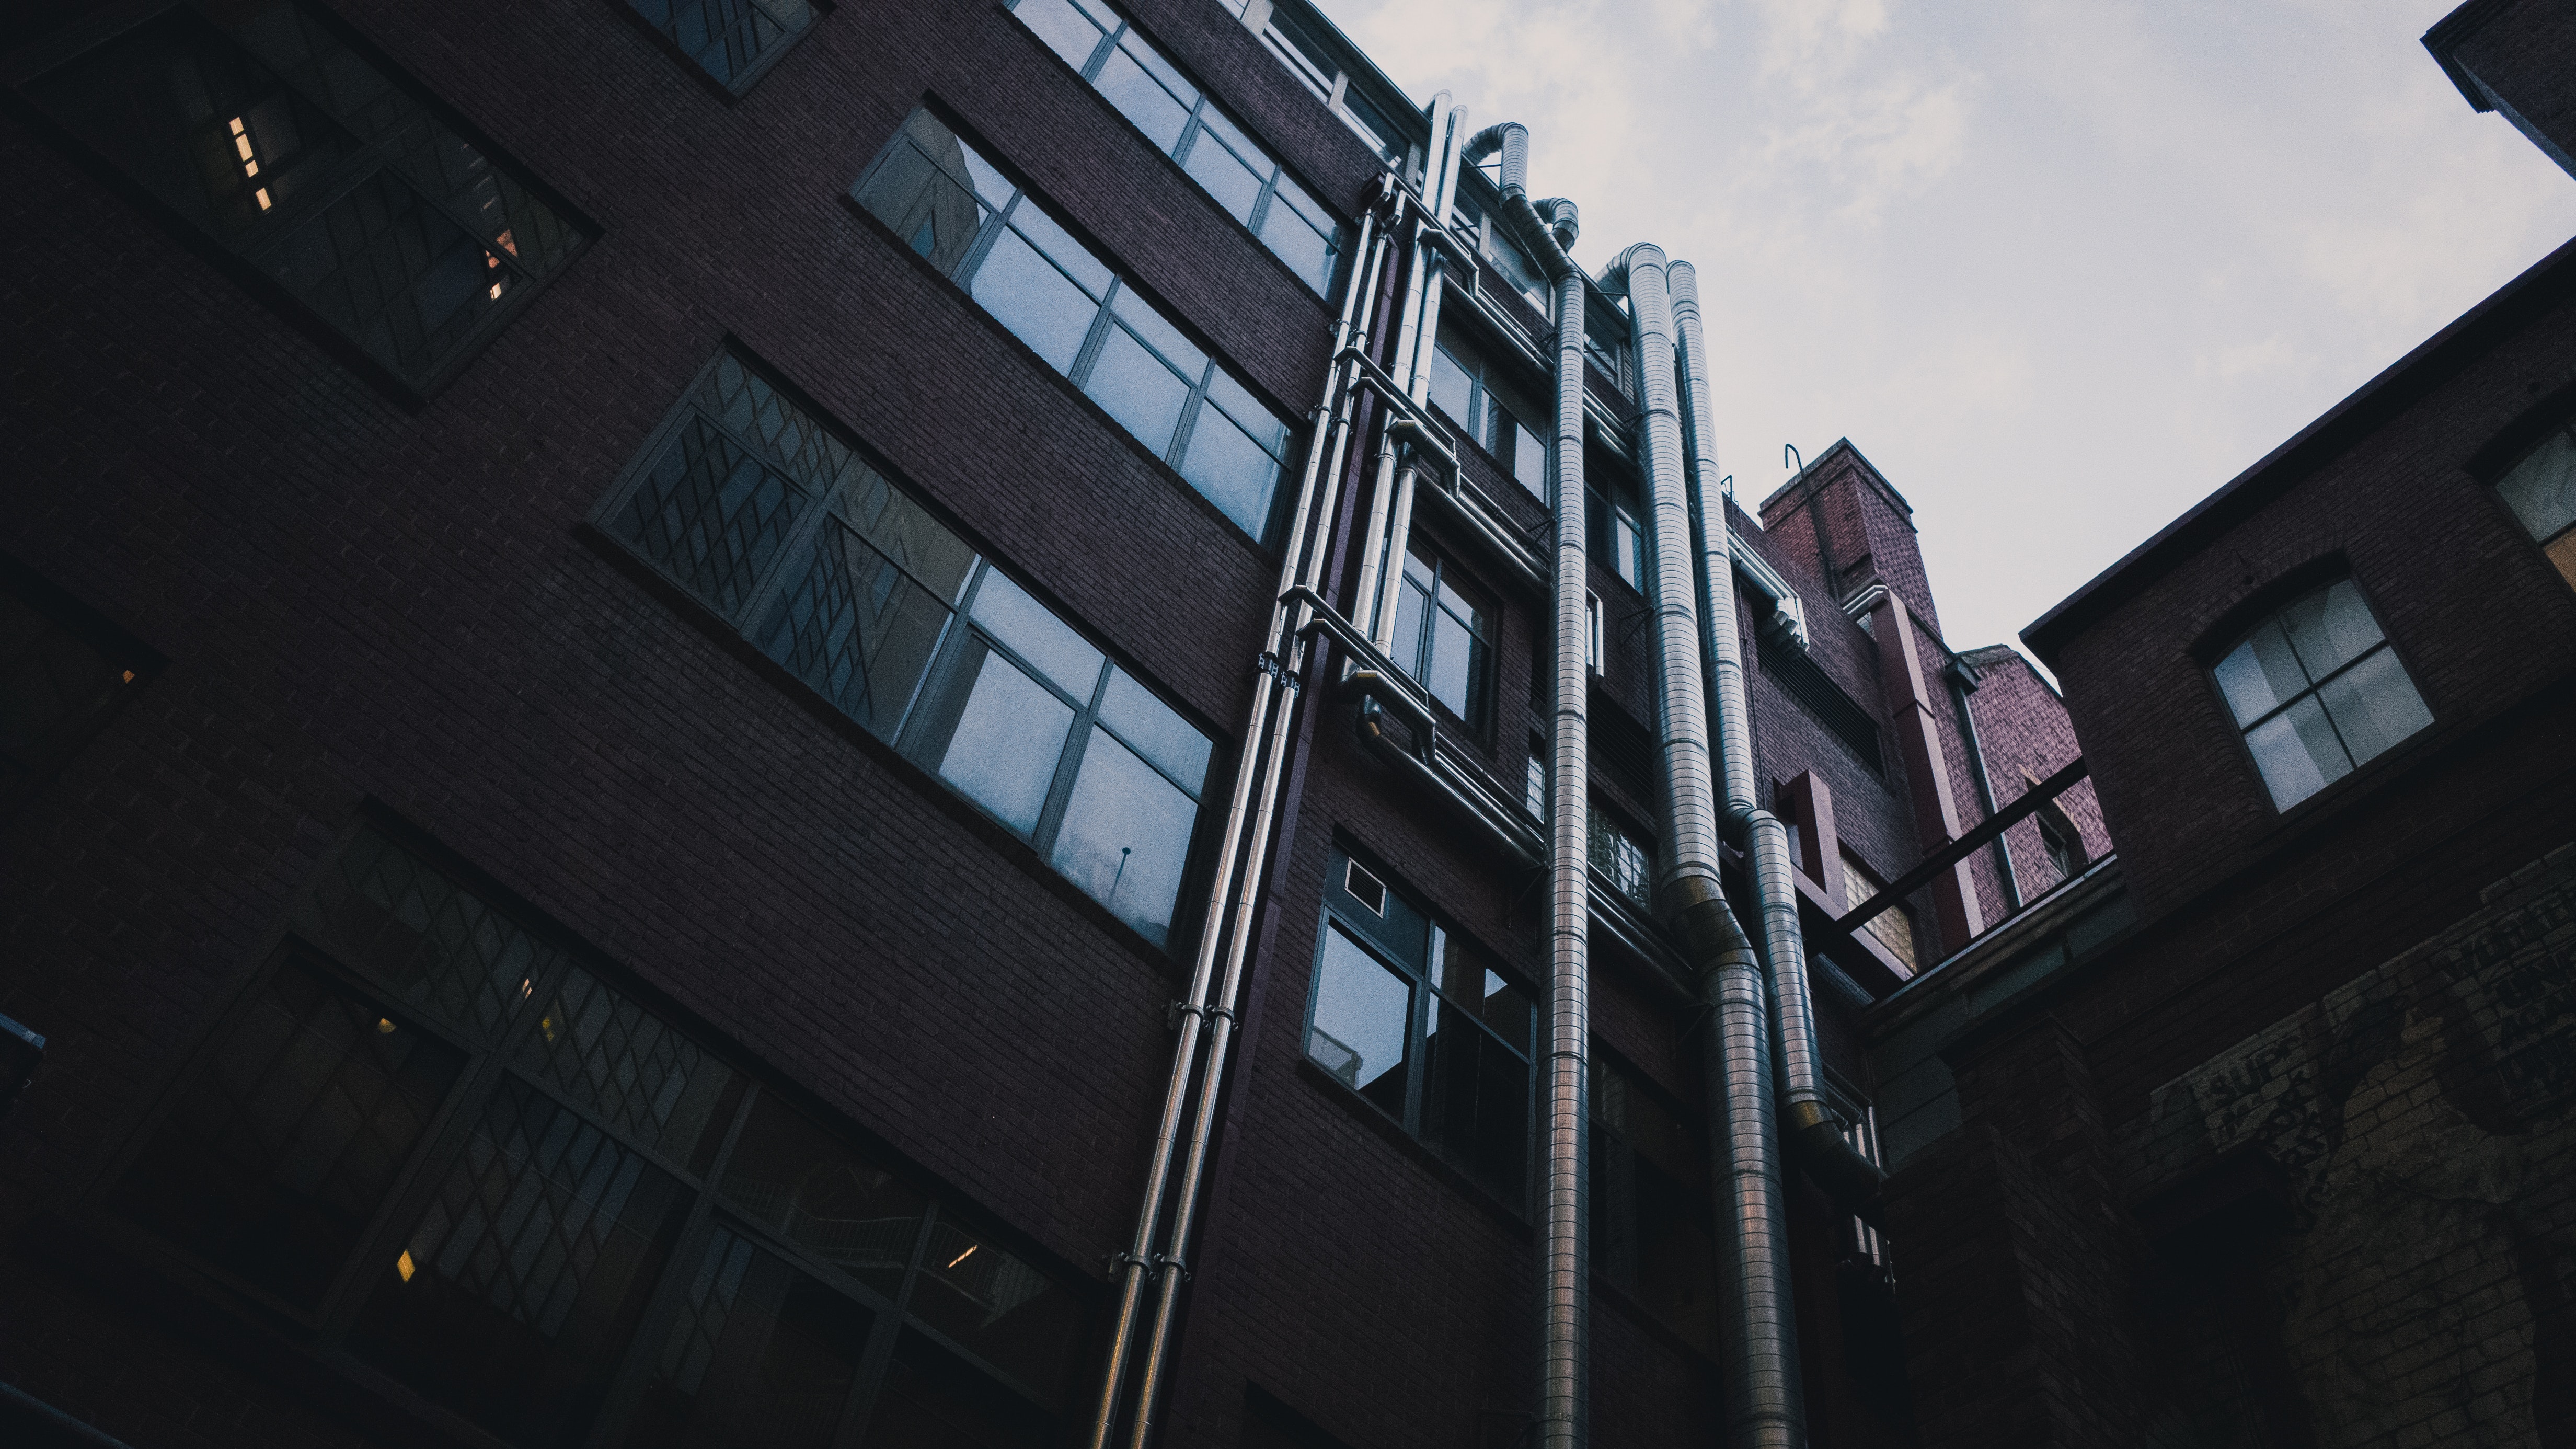
architecture, urban area, sky, daytime, building, town, metropolitan area, wall, tree, city, facade, street, house, infrastructure, Material property, neighbourhood, reflection, window, downtown, apartment, night, metropolis, road, mixed use